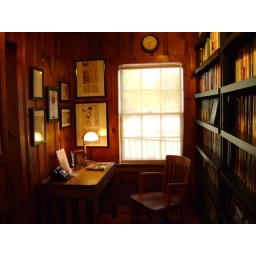
A screen in porch was converted into a library dedicated to baseball inside Shoeless Joe's home.Right side of library